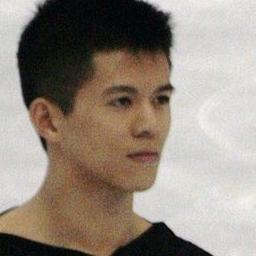
Age: 21